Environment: real
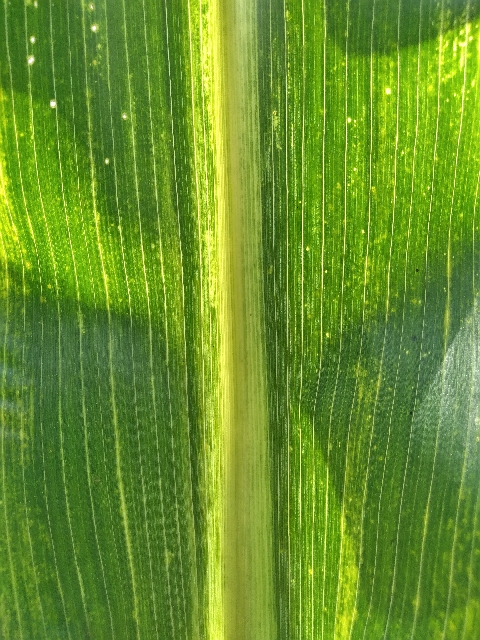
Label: lethal_necrosis